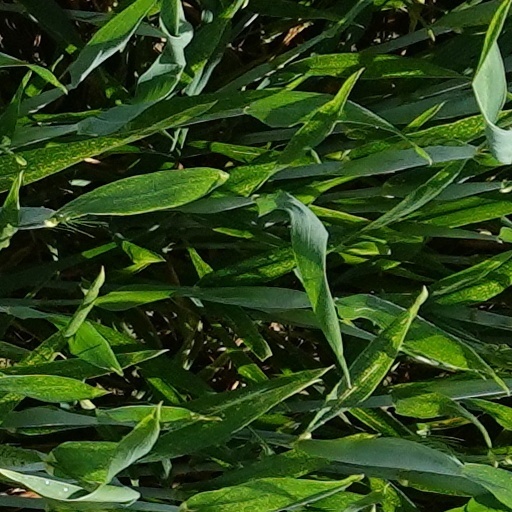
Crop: wheat